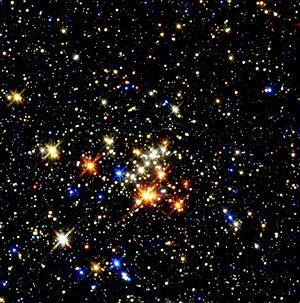
Voici une liste non exhaustive d'amas stellaires, classée par ordre alphabétique de constellations.
L'amas du Quintuplet est un amas ouvert situé à moins de cent années-lumière du centre de la Voie lactée. Il est âgé de quatre millions d'années et se situe à environ vingt-cinq mille années-lumière de la Terre.